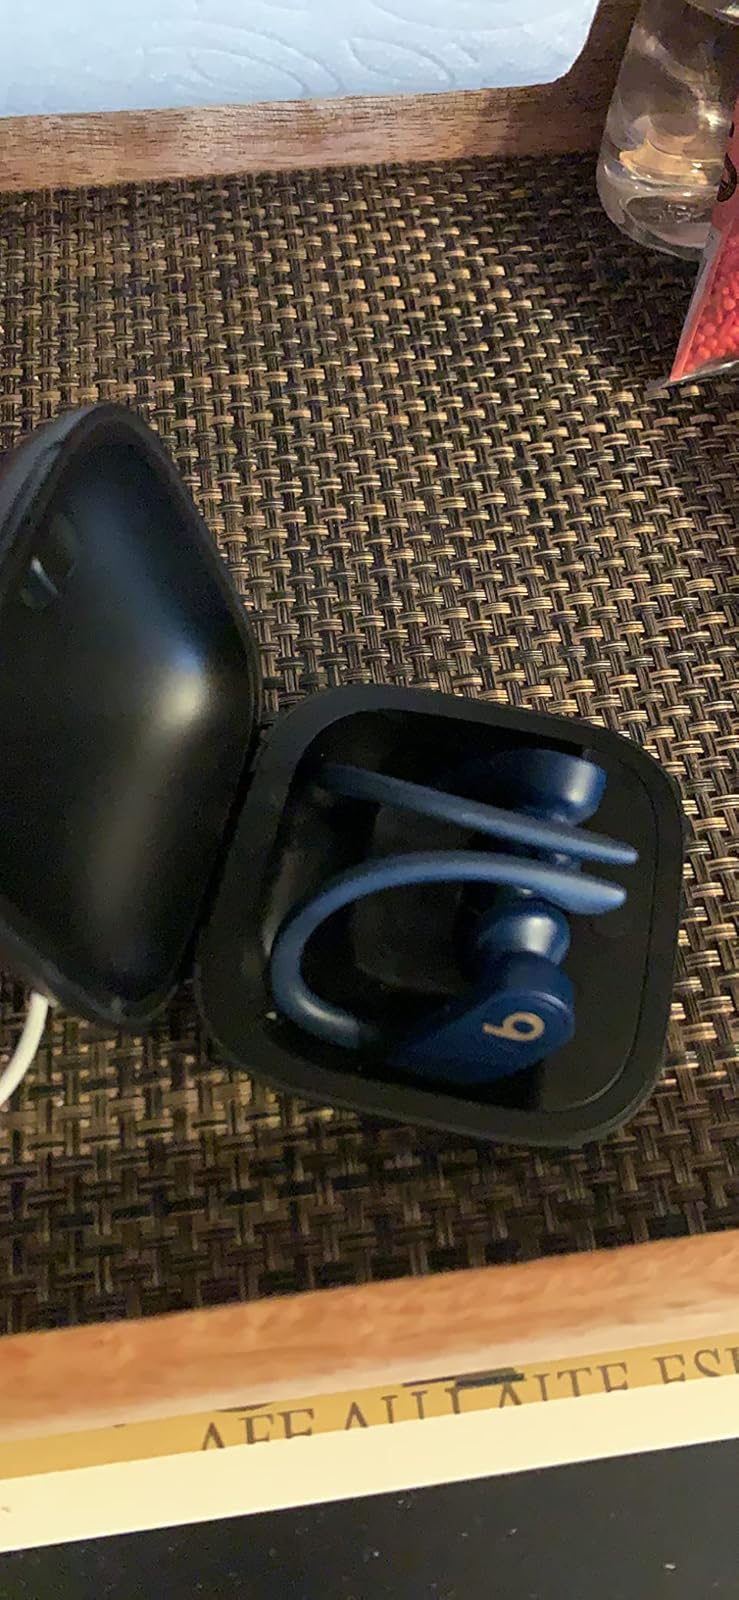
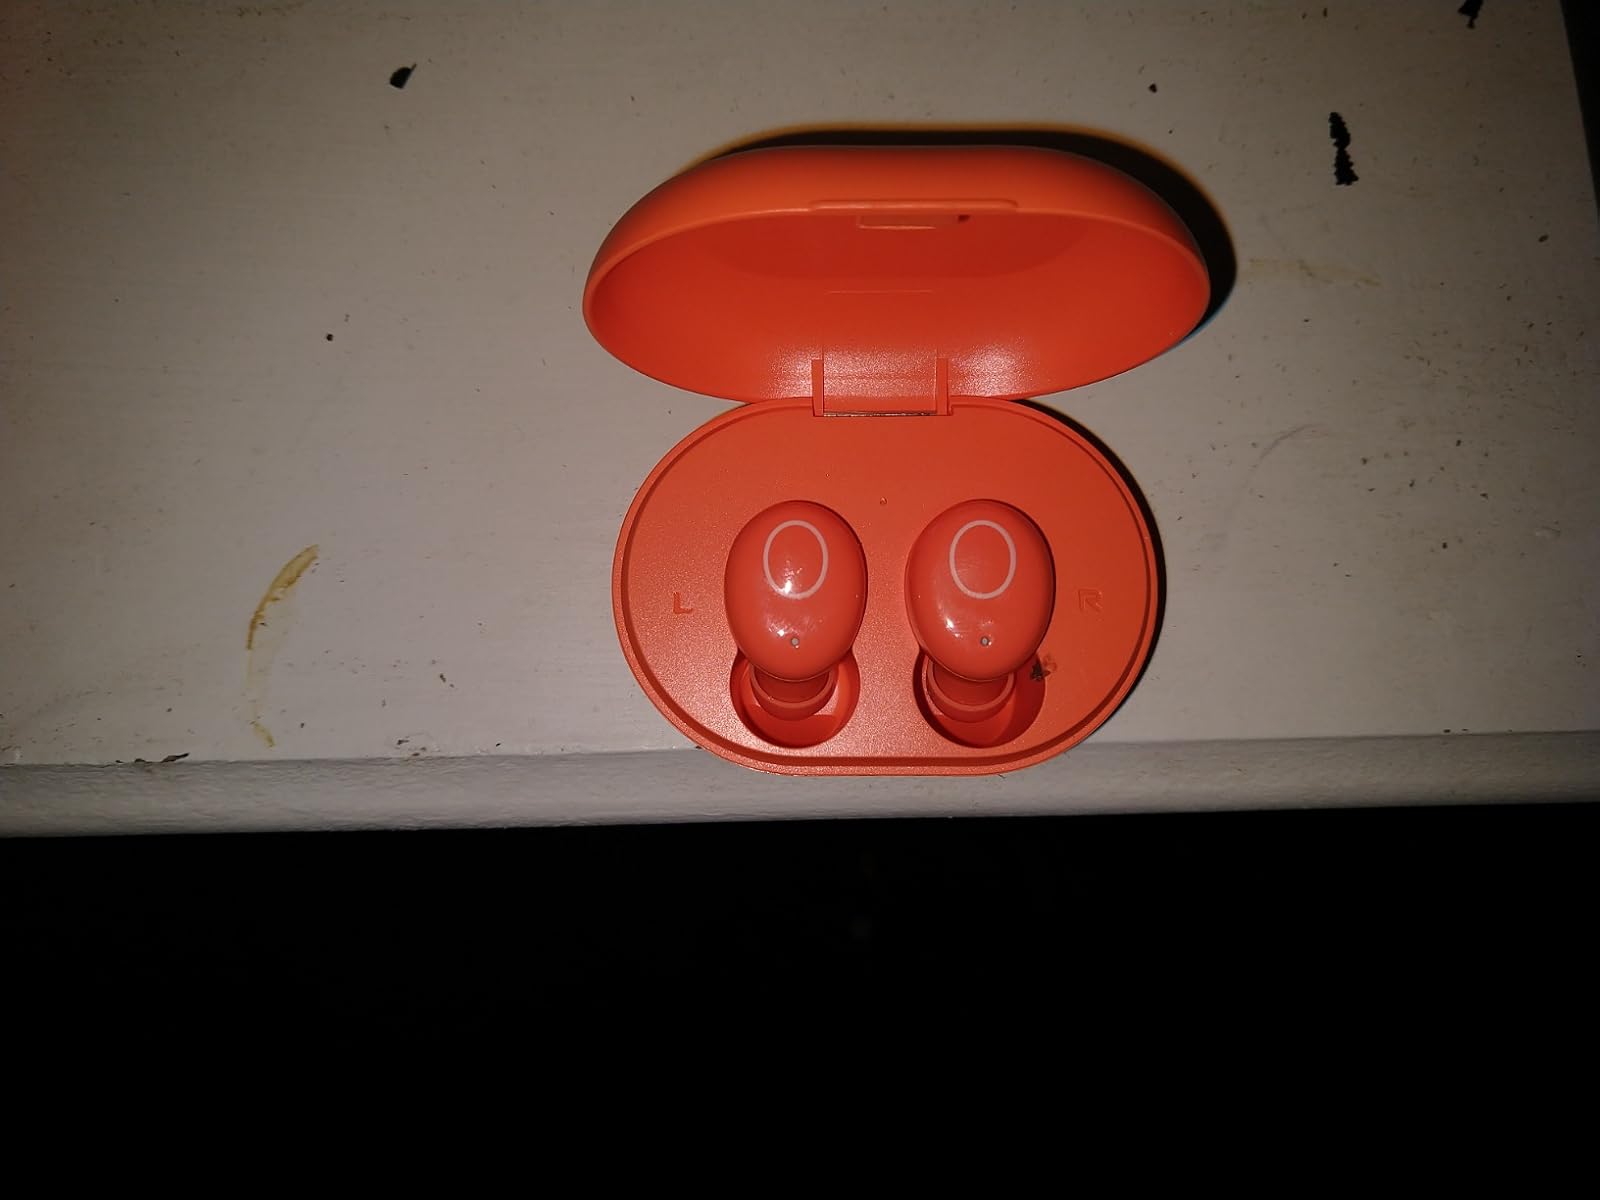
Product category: earbuds
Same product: no